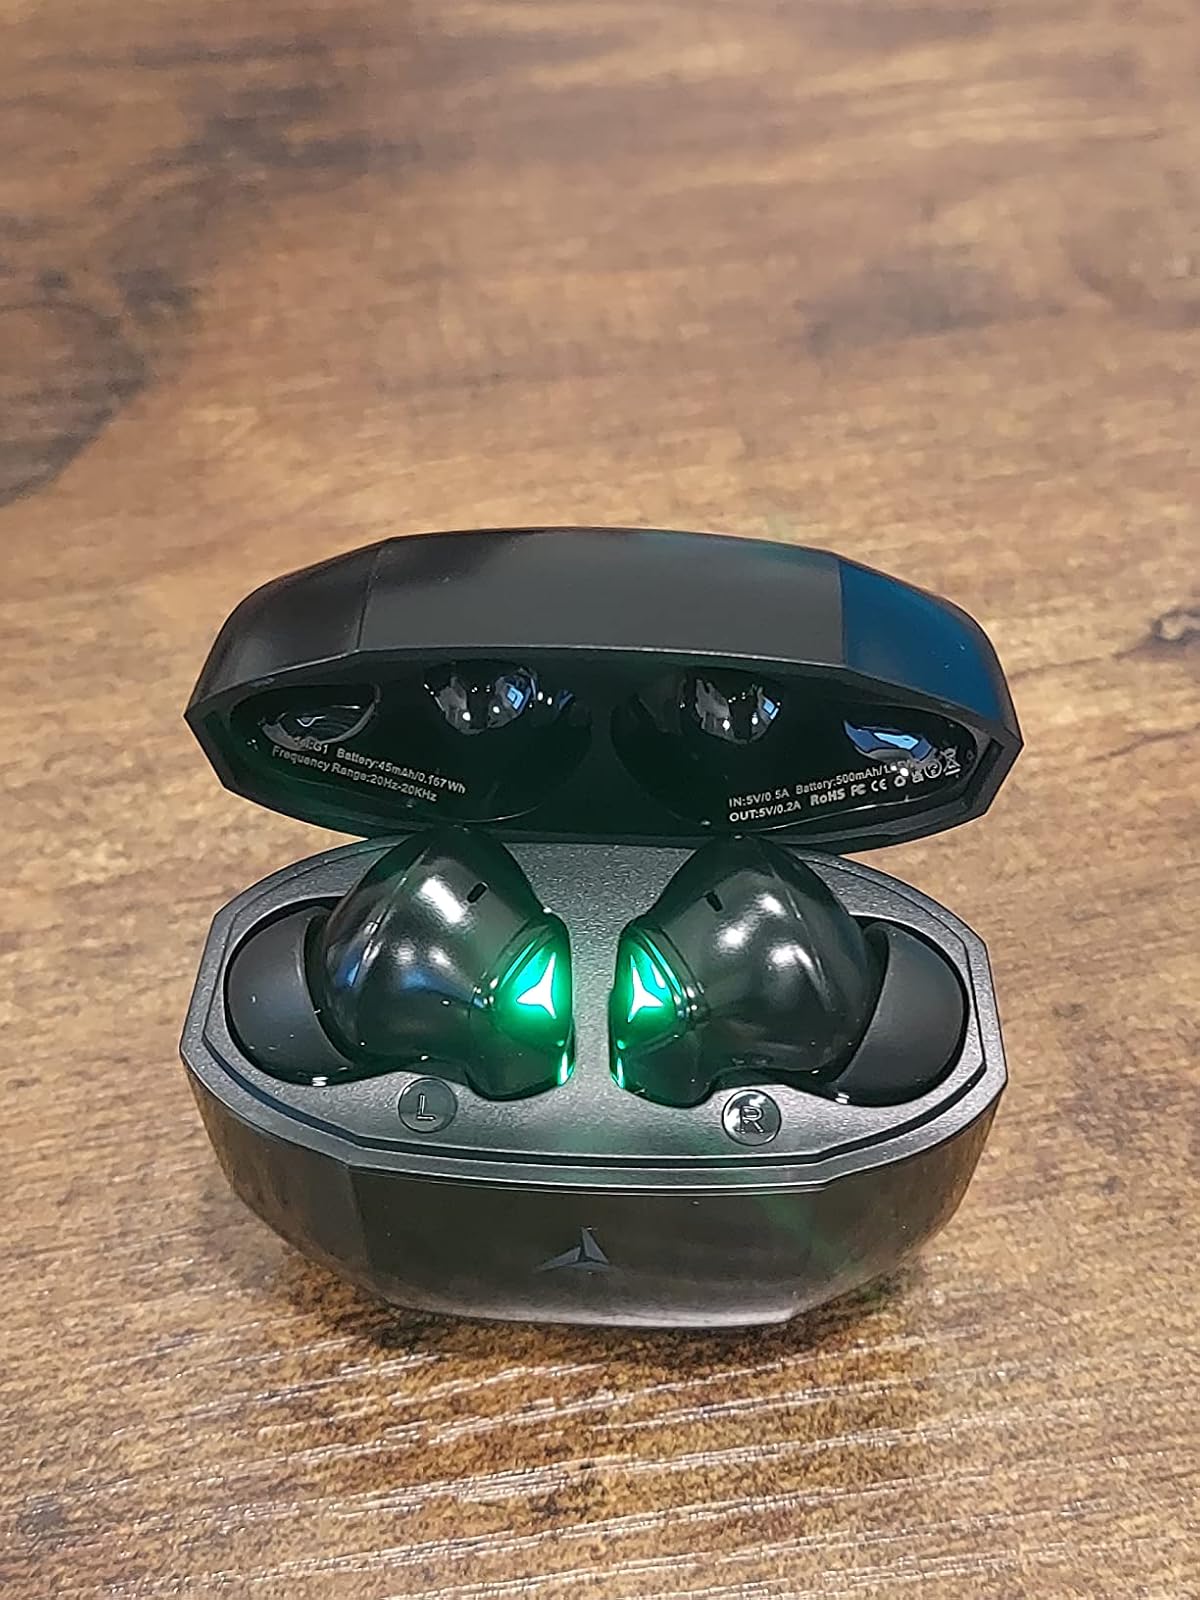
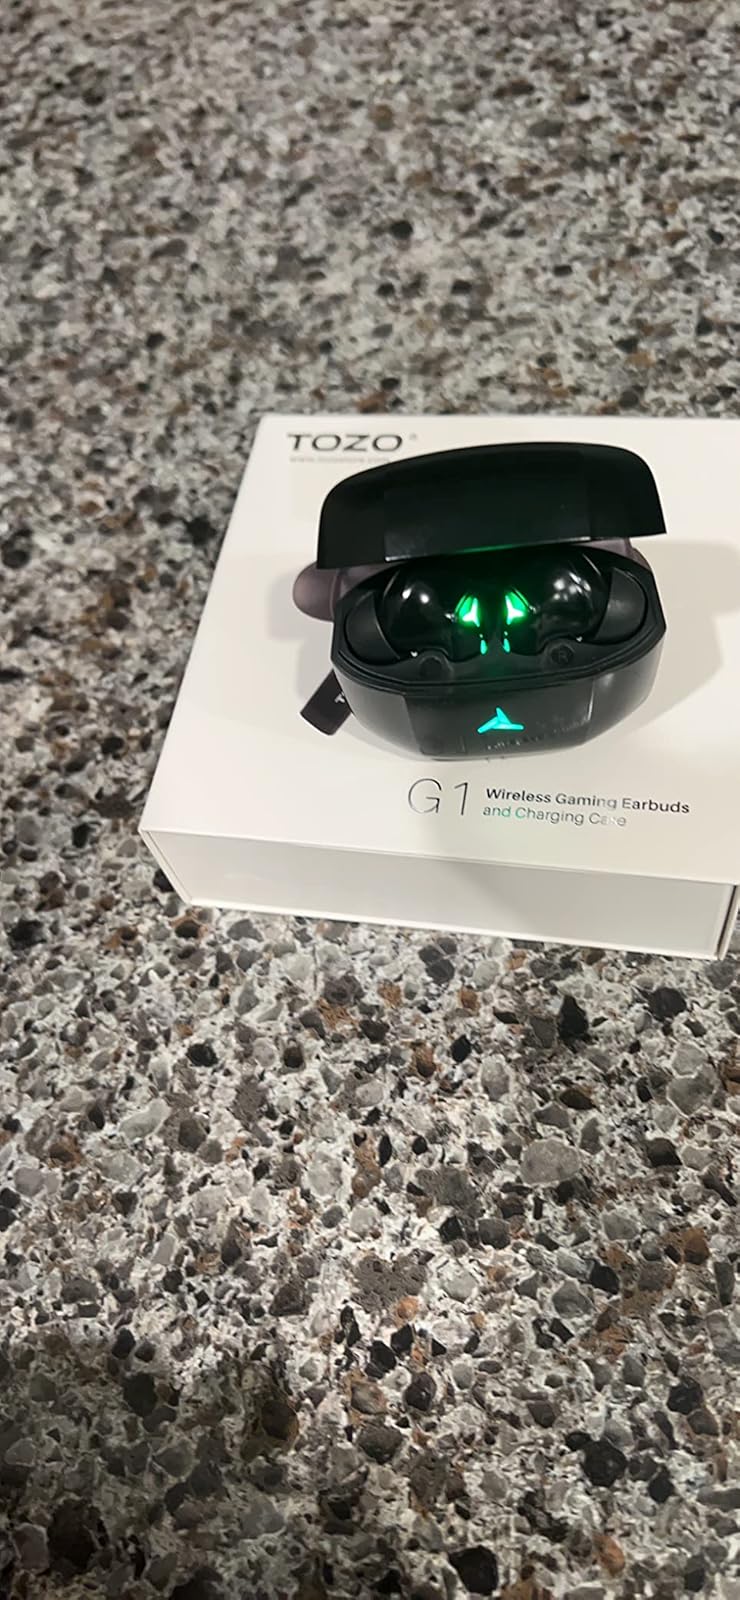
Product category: earbuds
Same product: yes